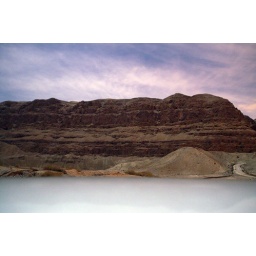
desert mountains in the night. used long exposure so the back of the car was my tripod.